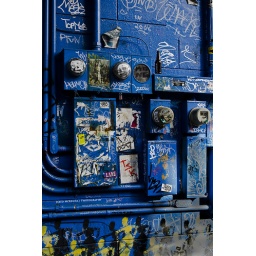
A graffiti'd wall of electric meters on a building on Frenchman Street in New Orleans.